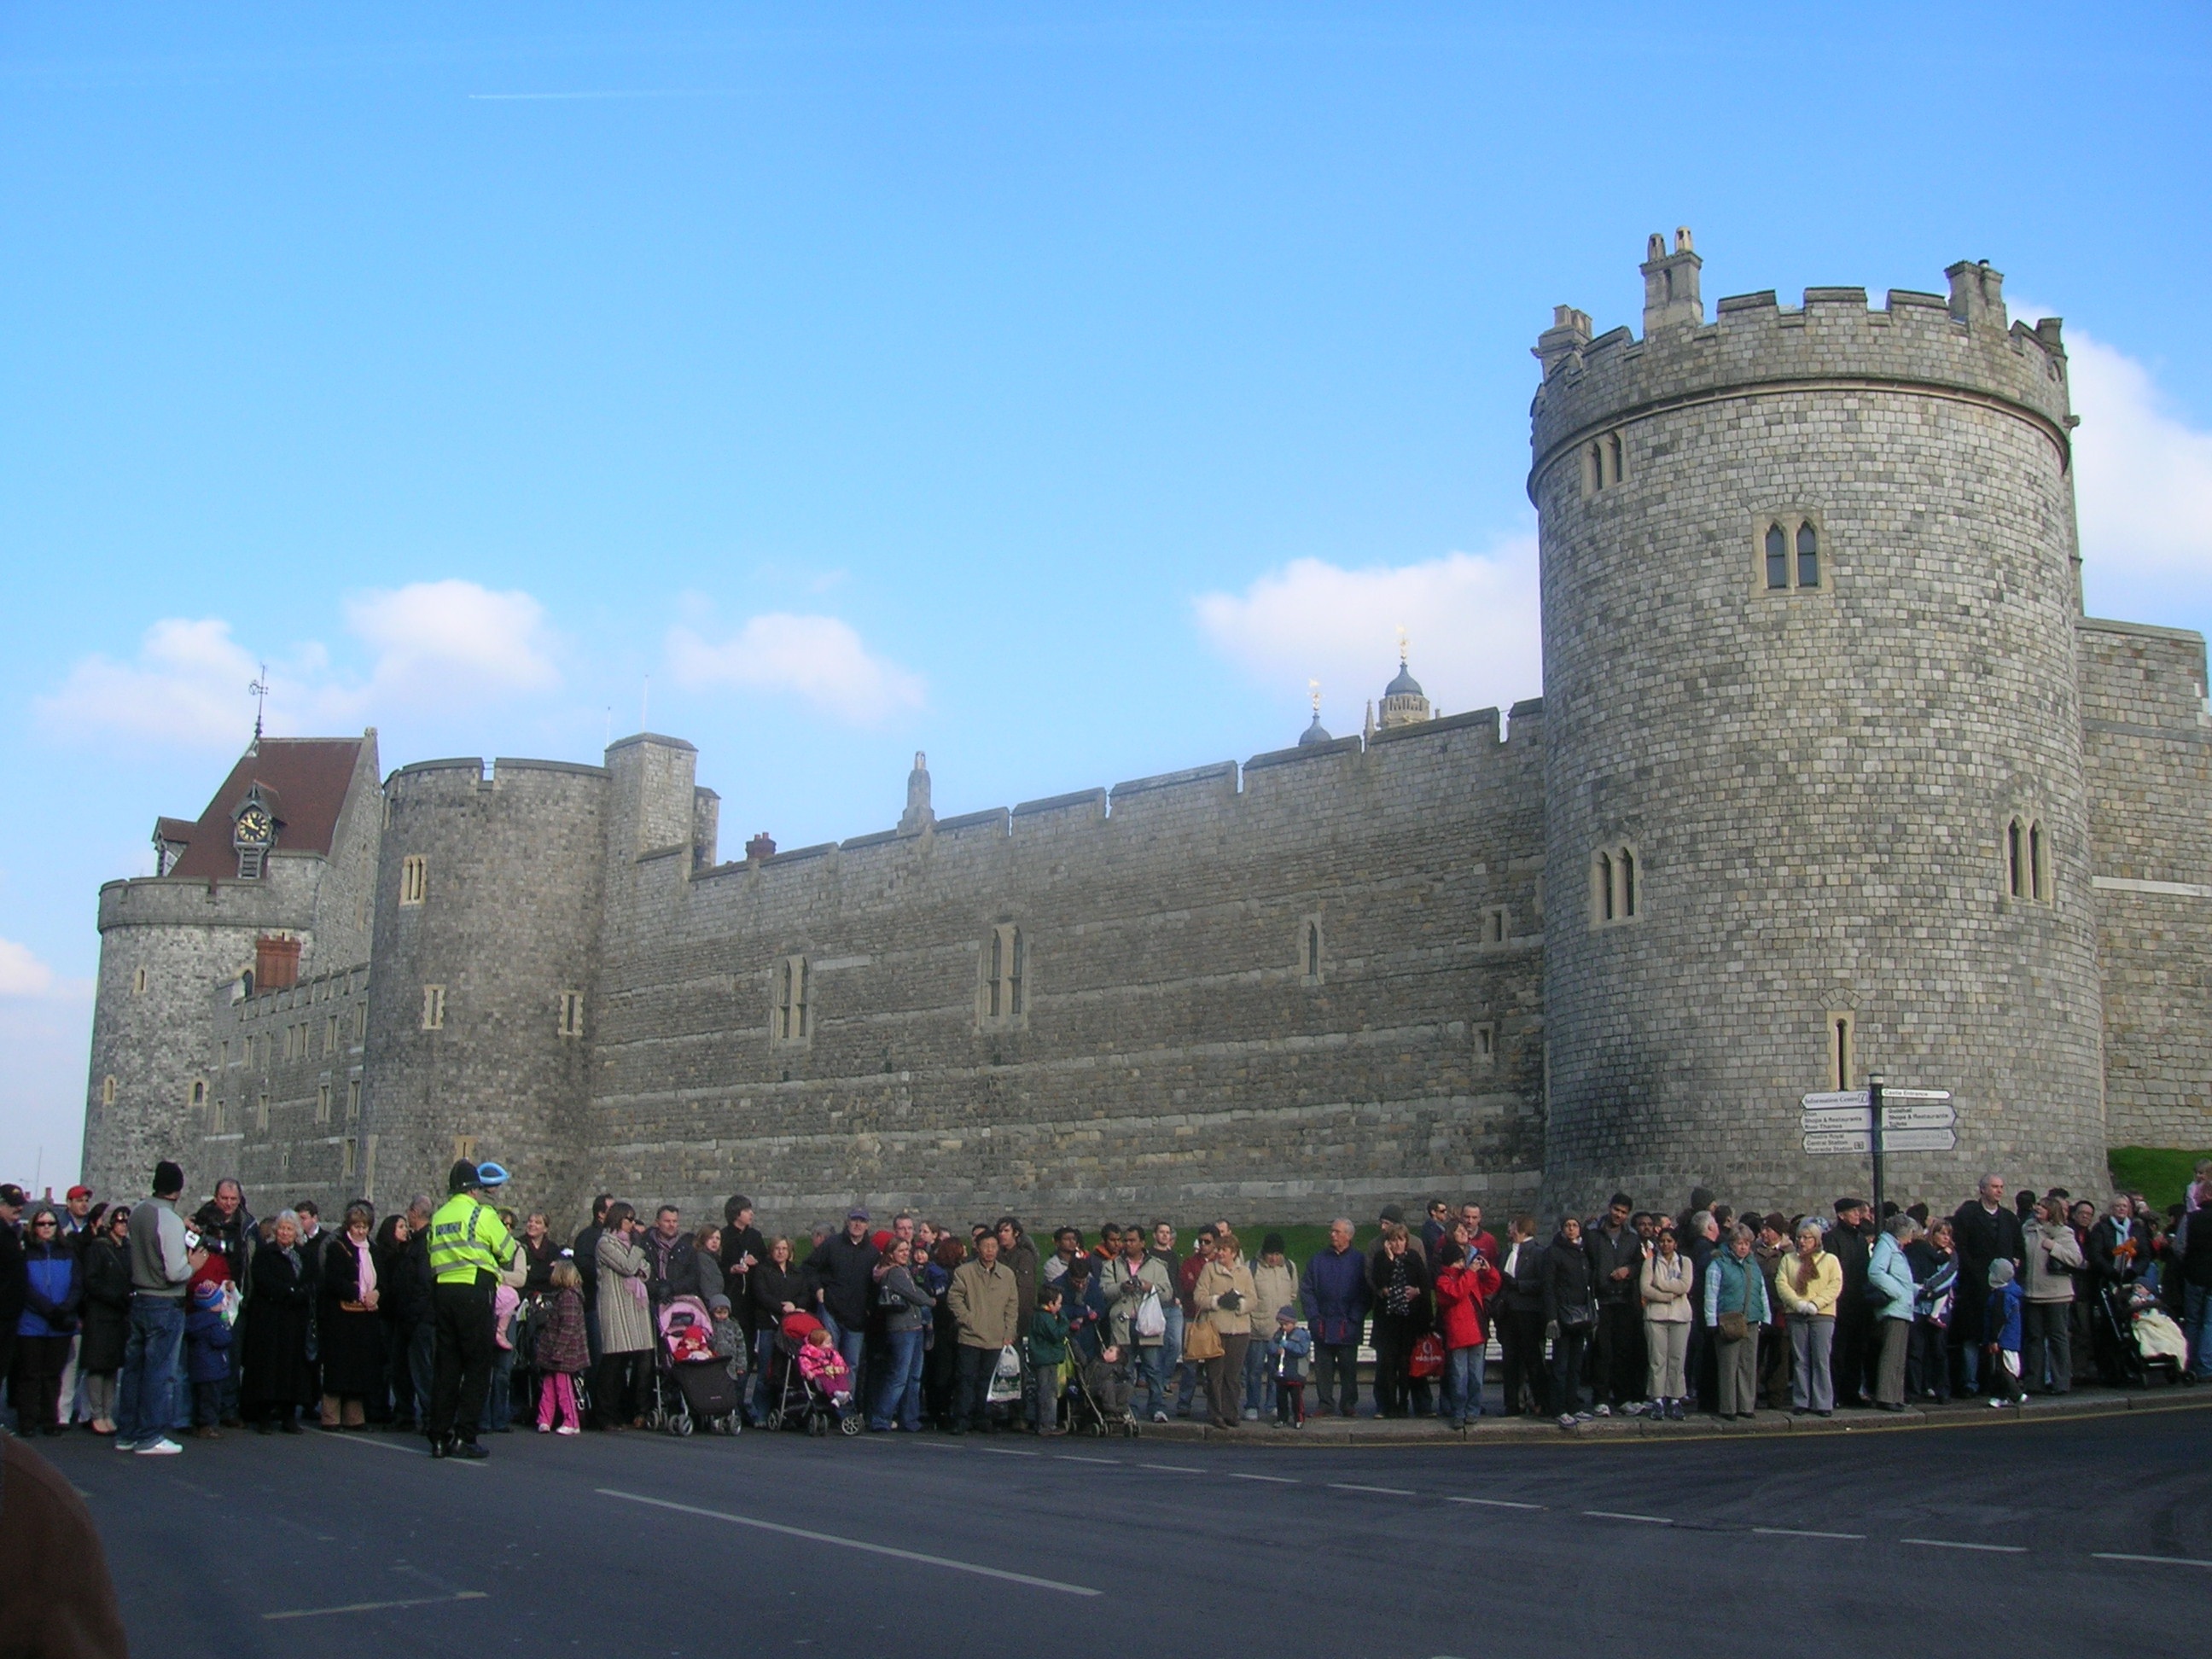
tourist, castle, tourism, queen, english, royal, windsor, windsor castle, tours